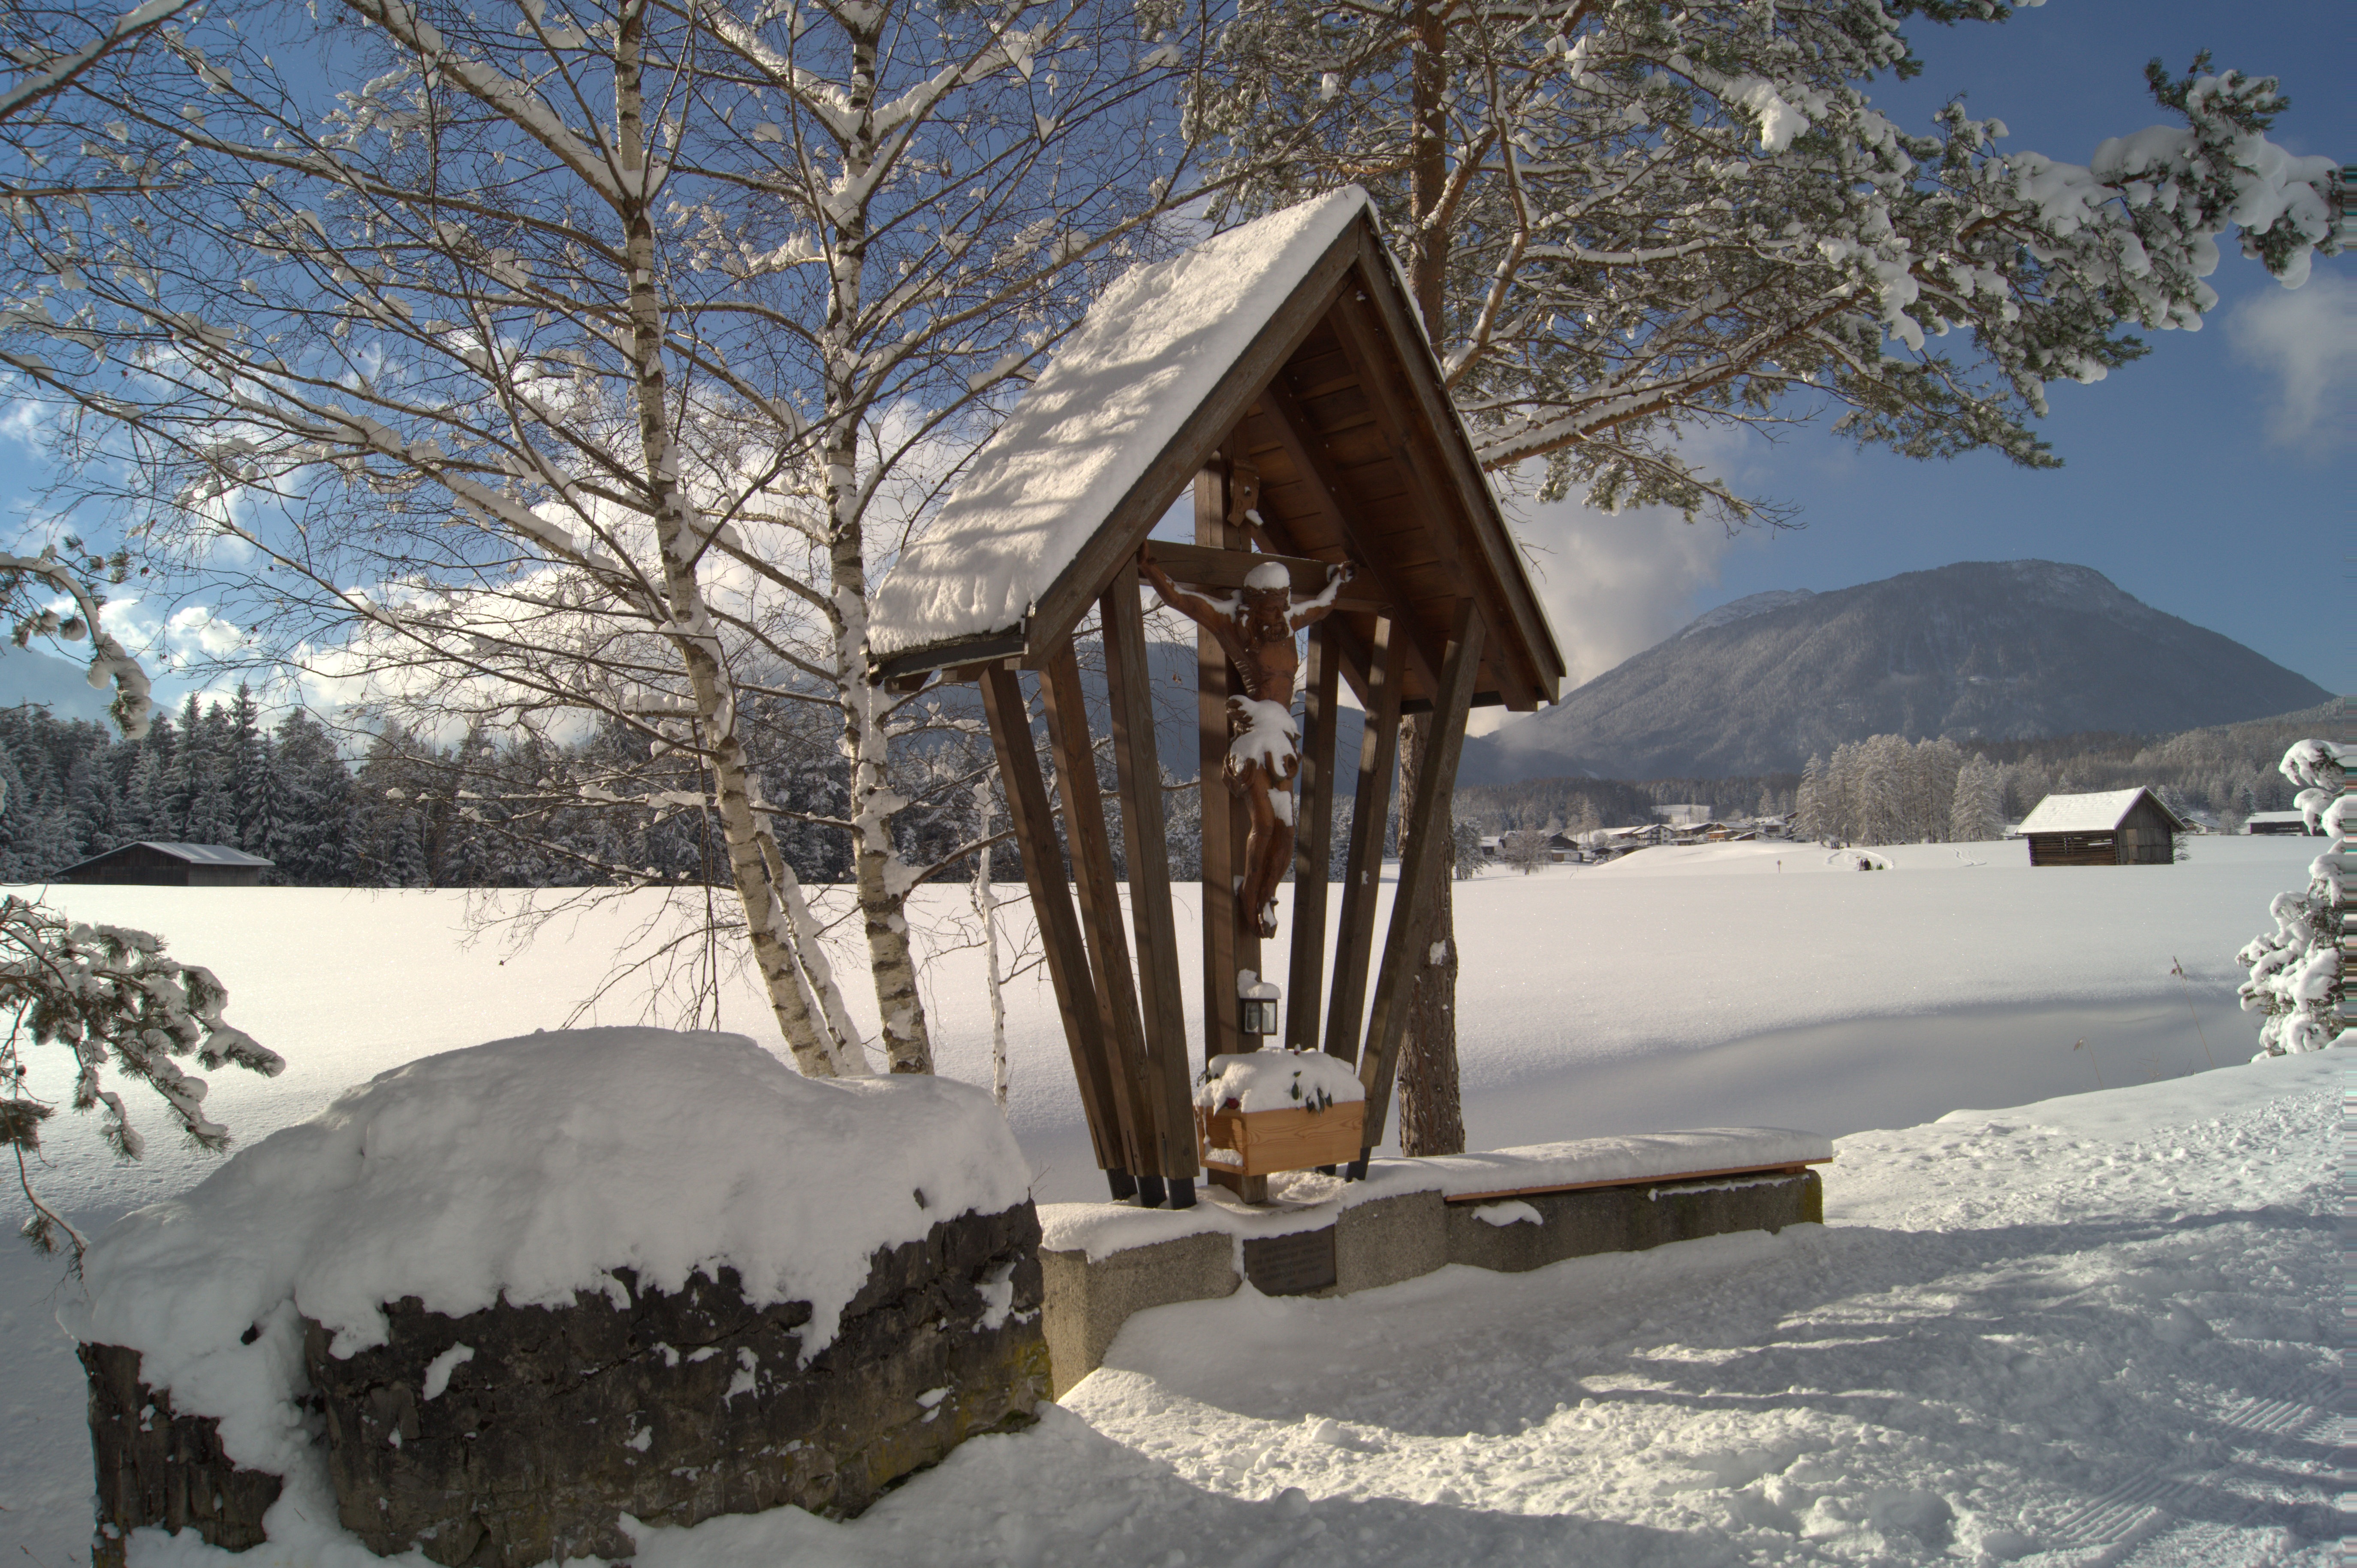
landscape, tree, forest, snow, cold, winter, light, white, weather, snowy, cross, season, resort, winter dream, wintry, piste, winter forest, winter bushes, geological phenomenon, sugar house